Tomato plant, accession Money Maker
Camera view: tilt-top (135 deg); turntable rotation: 210 degrees
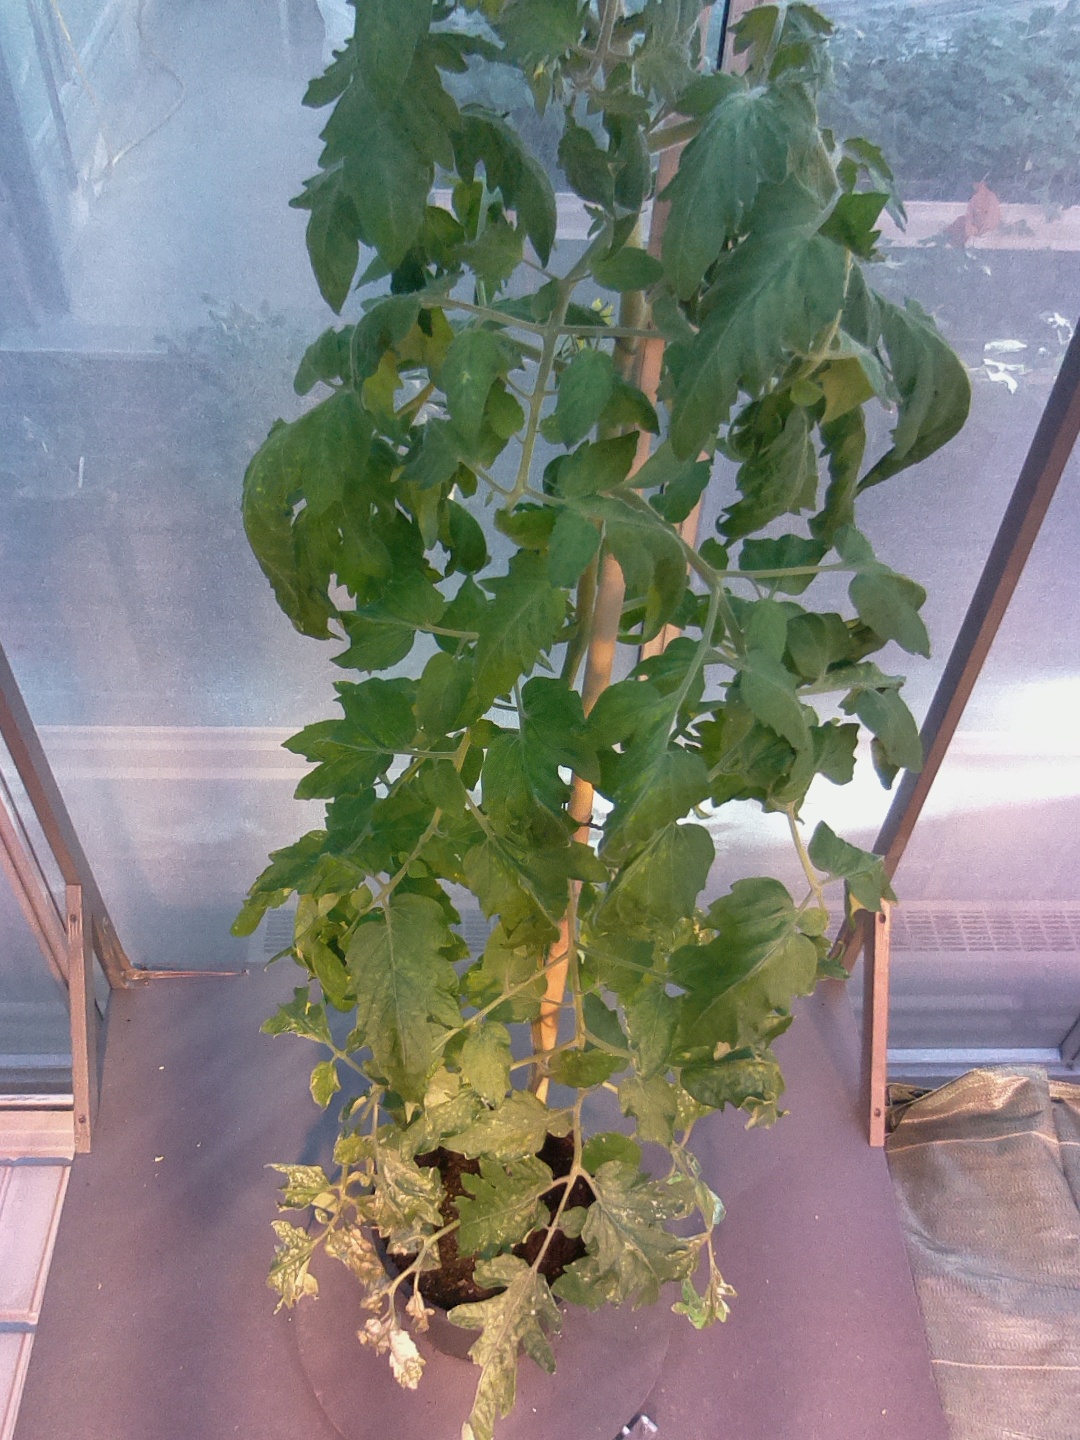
BBCH growth stage 67: Full flowering, 70%-80% of flowers open, more petals falling